Loch Maree Hotel botulism poisoning

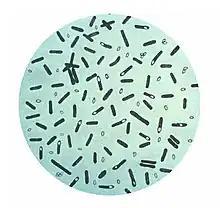
A photomicrograph of "Clostridium botulinum" bacteria

Multiple deaths caused by botulism had occurred in 1920 in the United States when the origin was found to be glassed olives. Previously, there had been an outbreak associated with sausages from Württemberg in Germany.